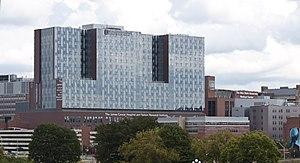
Le Arthur G. James Cancer Hospital and Richard J. Solove Research Institute fait partie de l'université d'État de l'Ohio et de l'un des 45 hôpitaux nationaux spécialisés dans le traitement du cancer. Il porte le nom d'Arthur G. James, son fondateur, qui souhaitait un hôpital pour cancéreux à Columbus, en Ohio. Avec le récent agrandissement en 2014, il est maintenant le troisième plus grand hôpital pour cancéreux aux États-Unis.